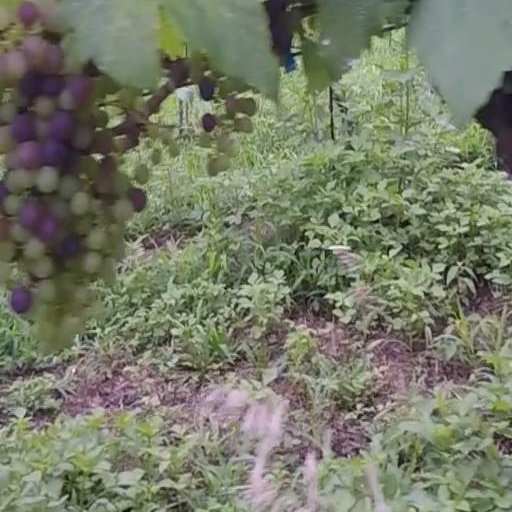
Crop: grape